Kumba (Swedish rapper)

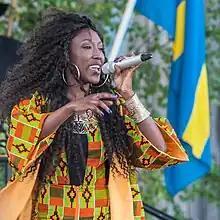
Kumba during the National Day of Sweden celebrations in 2015

Kumba M'bye (born 5 February 1983), known mononymously as Kumba, is a Swedish rap artist and former model.